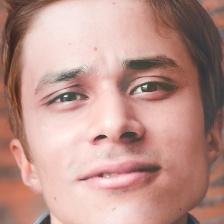
Label: faces